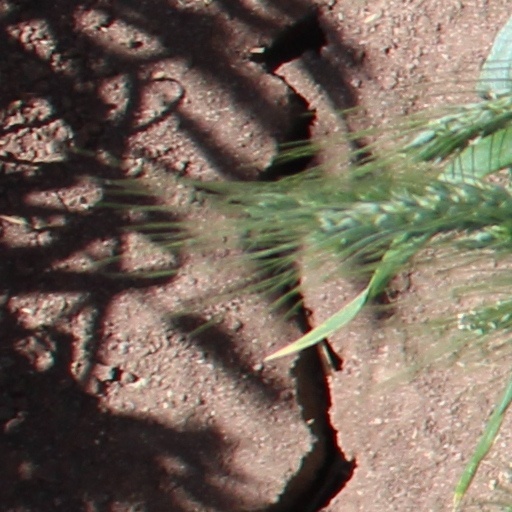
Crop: wheat